Recorder (musical instrument)

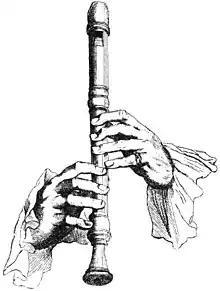
Illustration of a man playing a recorder, from Jacques Hotteterre, "Principes de la Flute Traversiere, de la Flute a Bec, et du Haut-bois", 1707

Pitches are produced on the recorder by covering the holes while blowing into the instrument. Modern terminology refers to the holes on the front of the instrument using the numbers 1 through 7, starting with the hole closest to the beak, with the thumbhole numbered hole 0. At the most basic level, the fingering technique of the recorder involves the sequential uncovering of the holes from lowest to highest (i.e., uncovering 7, then uncovering 7 and 6, then uncovering 7, 6 and 5, etc.) producing even higher pitches. In practice, however, the uncovering of the holes is not strictly sequential, and the half covering or uncovering of holes is an essential part of recorder technique.